Al-Shaykh Muwannis

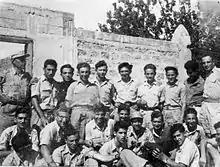
Members of Harel Brigade on technical training course at Al-Shaykh Muwannis, 1948

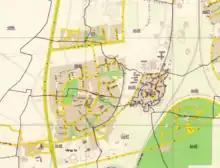
1964 map of Ramat Aviv, being recently established, adjacent to what was left of Al-Shaykh Muwannis village and the planned roadways of Tel Aviv University.

In 1948, the population was largely made up of fellaheen who enjoyed friendly relations with Jews, despite occasional tension. While occasional shots were fired from the village toward Jewish residential areas in January and February 1948, there were no casualties, and the Abu Kishk abided by their promise to keep out ALA irregulars. The emissary of the ALA was informed by the Abu Kishk that "the Arabs of the area will cooperate with the Jews against any outside force that tries to enter."